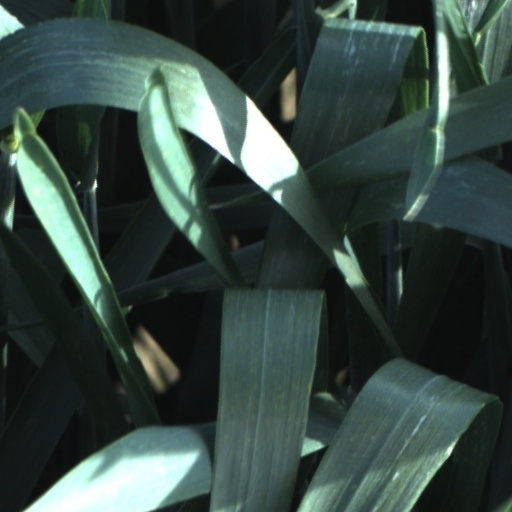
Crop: wheat